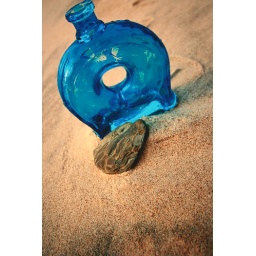
Digital Photography: I wanted to show the vivid color of the bottle against the sand for a bright contrast.